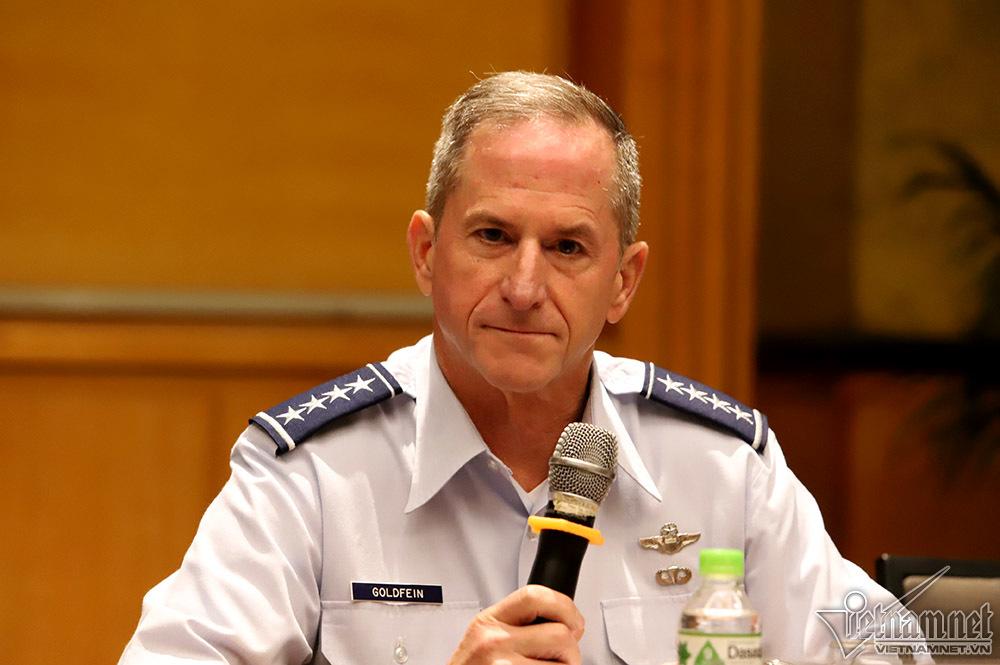
có một cái micro đang được người đàn ông cầm trên tay